Siw Malmkvist

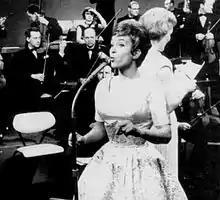
Siw Malmkvist in Melodifestivalen 1961 with "April April".

Her breakthrough came in 1959 when she was a hostess at Lennart Hylands television show "Stora famnen". The same year she won Melodifestivalen with the song "Augustin", but did not get to represent Sweden in Eurovision Song Contest as Brita Borg was internally selected to sing the song in Cannes. With the song "Augustin", Malmkvist got her first hit song, it went on to place fourth in the magazine "Show-Business"' best seller list on 1 March 1959, and sold over 60,000 copies. Malmkvist would one year later be representing Sweden in the Eurovision Song Contest 1960 in London with the song "Alla andra får varann", where she ended up placing tenth, in the Swedish Melodifestivalen the same year Inger Berggren and Östen Warnerbring had won with that song, but Malmkvist had been internally selected for Eurovision. Malmkvist again won Melodifestivalen in 1961, with the song ”April, April”, but again SVT internally selected another singer to perform it in Eurovision, this time Lill-Babs.